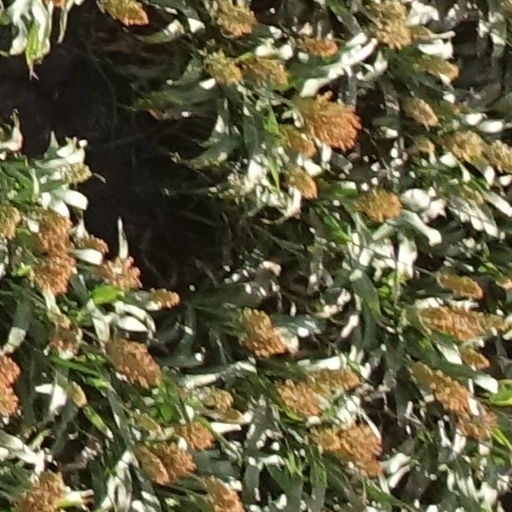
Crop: sorghum